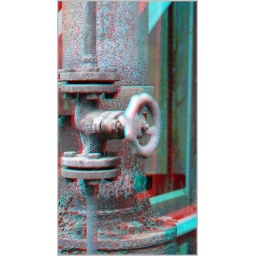
3D &amp;quot;stereo&amp;quot; pictures which require red-cyan glasses to view, with the red lens over the left eye and the cyan lens over the right